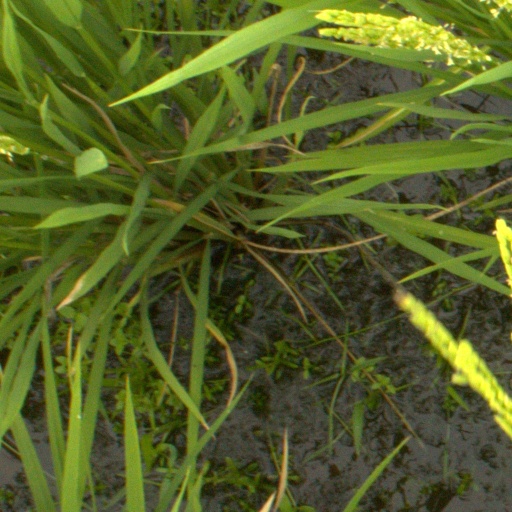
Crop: rice